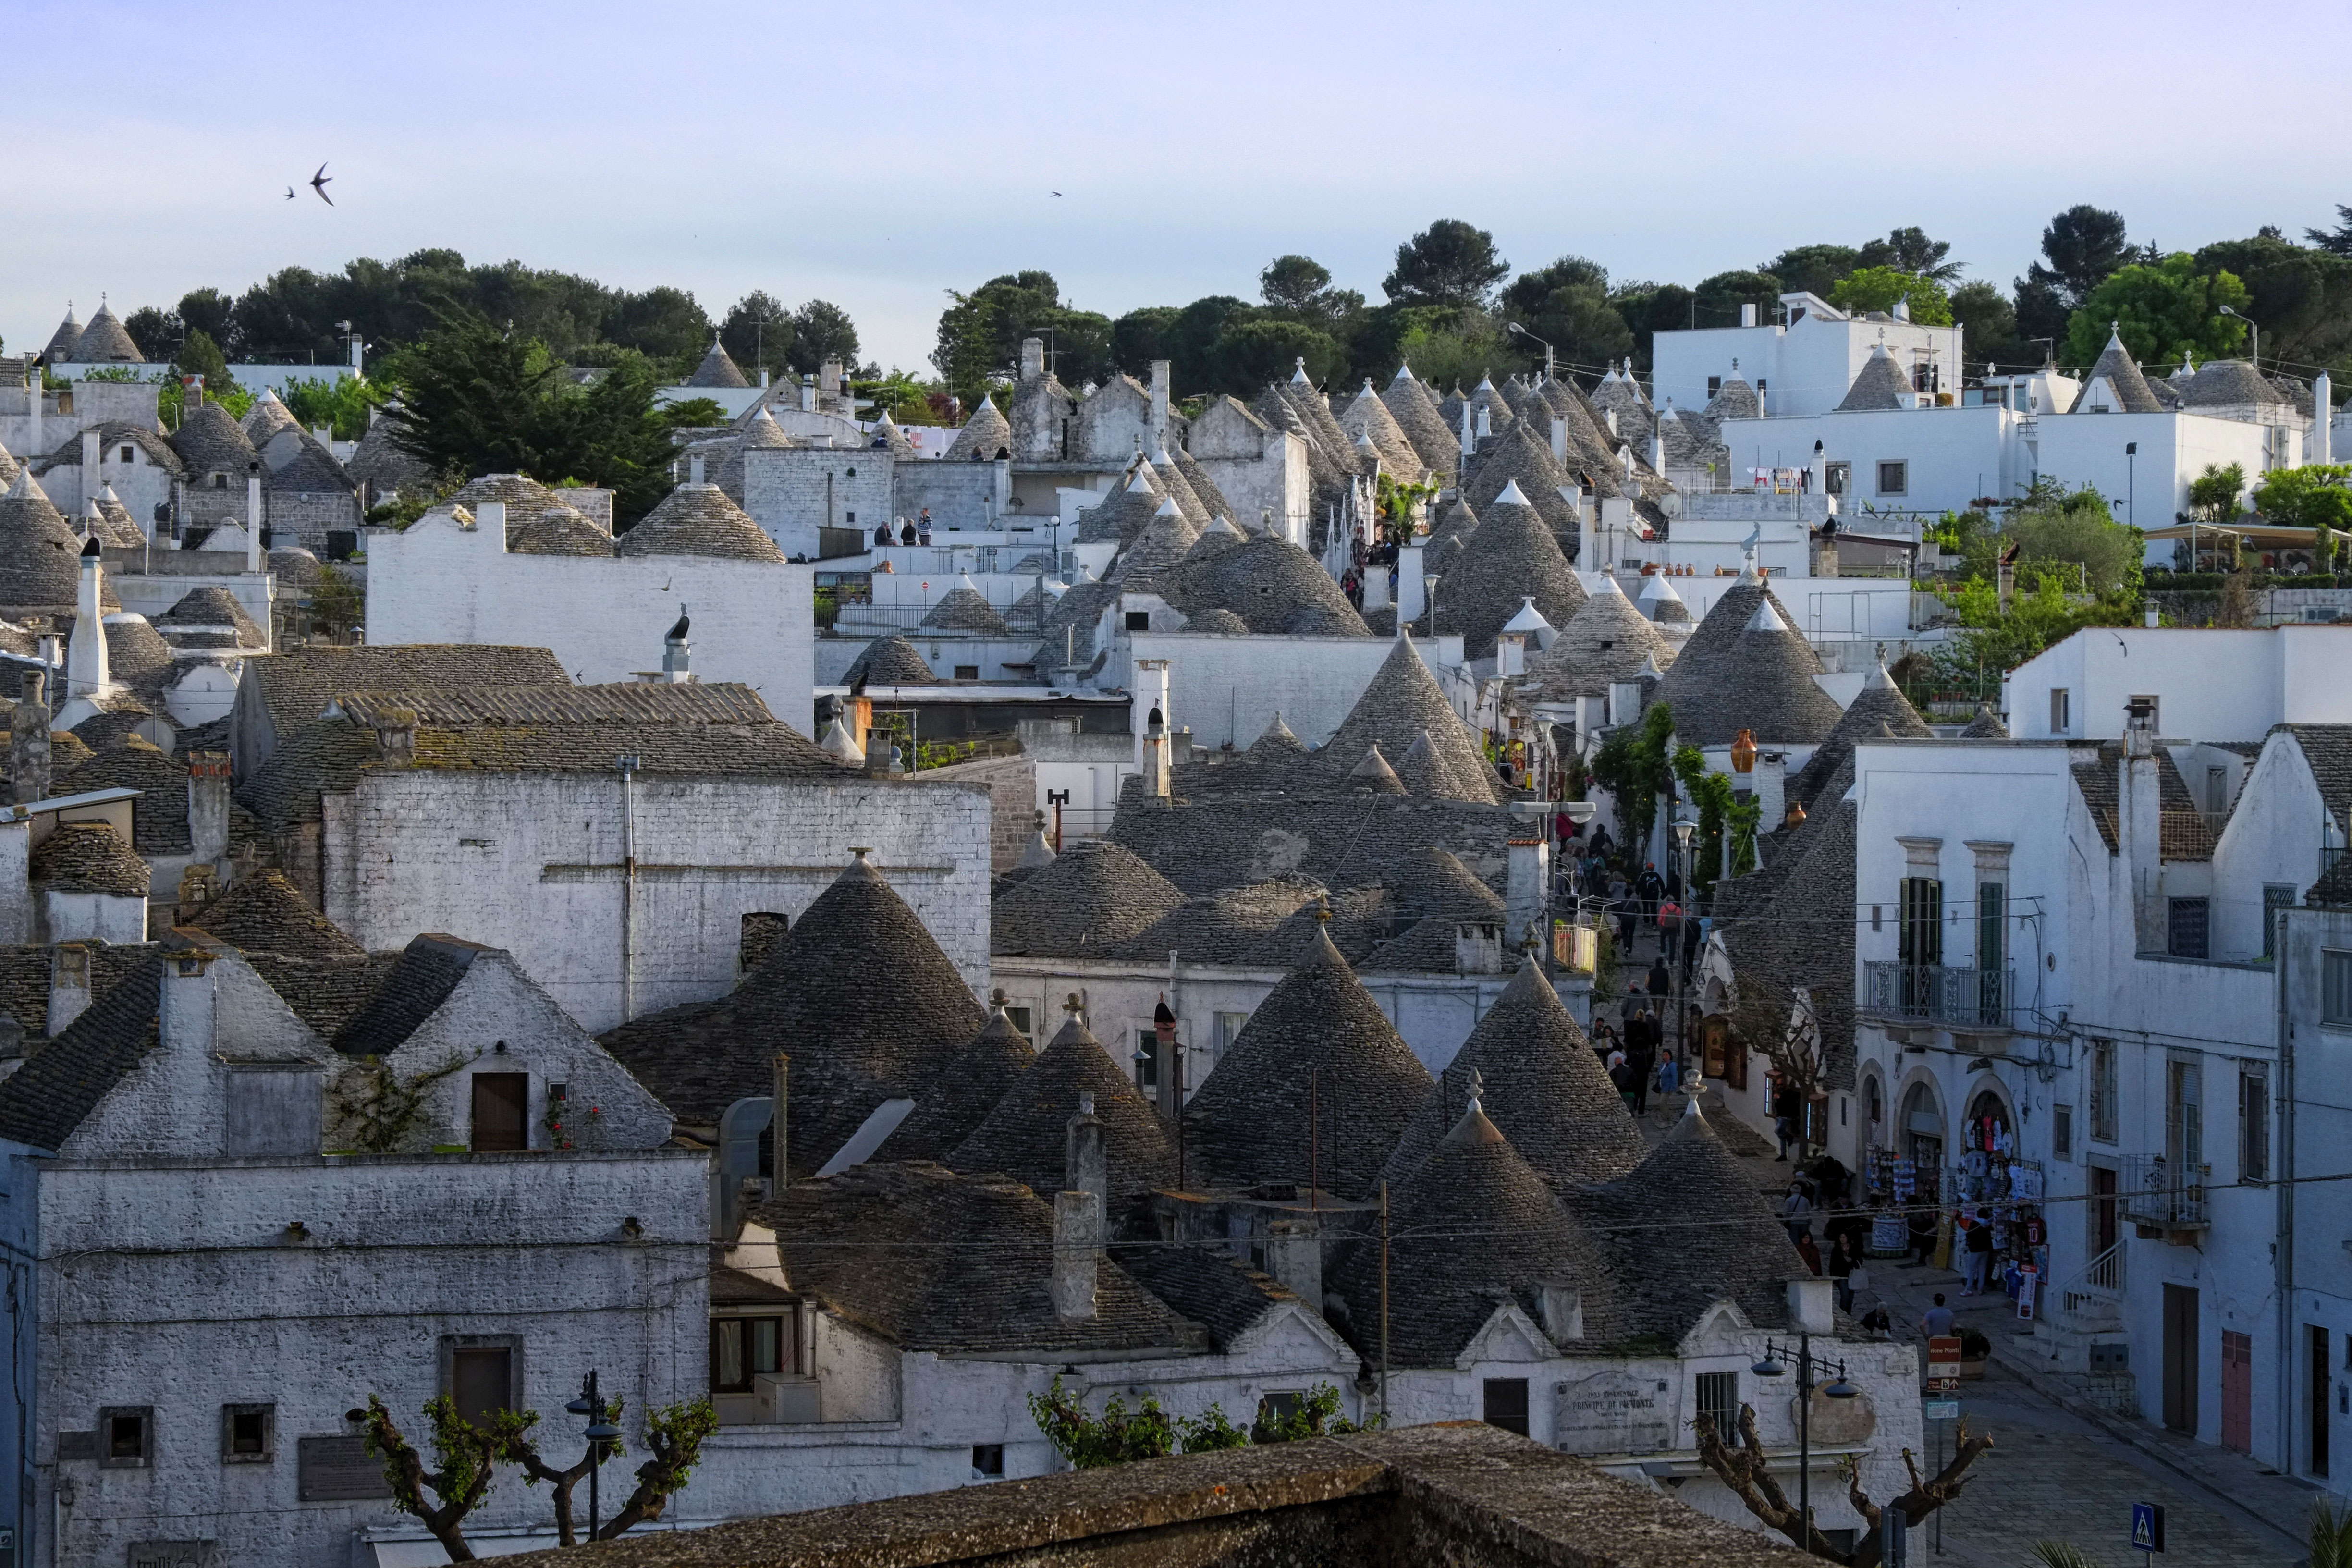
town, monument, italy, fuji, fujix, fujixe1, e1, alberobello, truli, ancient history